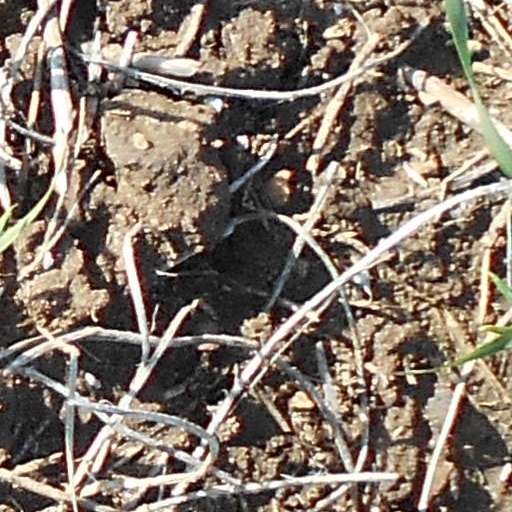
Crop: wheat